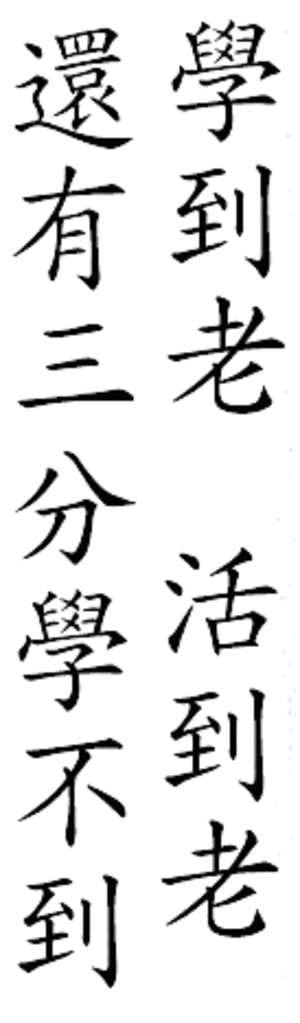
C'est un proverbe chinois. Il dit: ""L'étude devenit vieille, la vie devenit vieille, mais il y a encore 30% d'étude qui n'est pas finie."" Esperanto: Ĉi tio estas ĉina proverbo. Ĝi diras, ""Lerni ĝis maljuna, vivi ĝis maljuna, ankoraŭ restas 30% ne lernita."" 中文: ""學到老 活到老 還有三分學不到"""